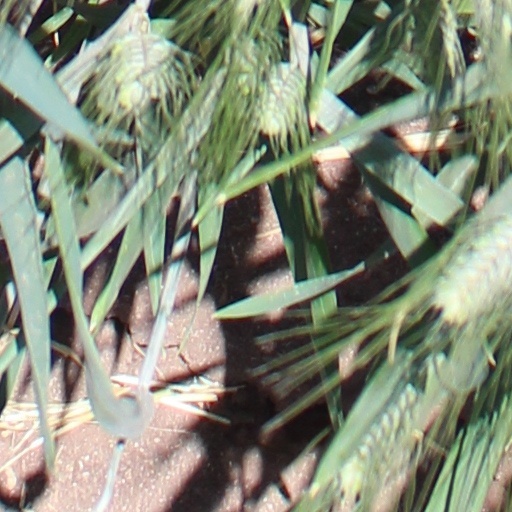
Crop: wheat